Power amplifier classes

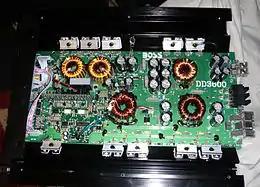
Boss Audio class-D mono amplifier with a low-pass filter for powering subwoofers

Class-D amplifiers use some form of pulse-width modulation to control the output devices. The conduction angle of each device is no longer related directly to the input signal but instead varies in pulse width.